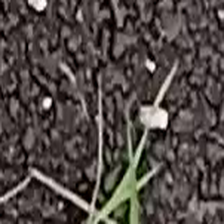
Weed species: Digitaria_SP_(Digitaria Sanguinalis )